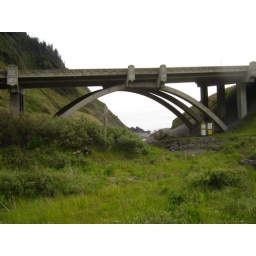
Path under the 101 bridge from the campsite to the beach